Arbor milling

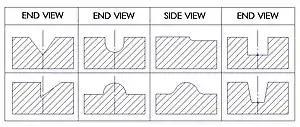
Arbor Milling Possibilities

The most common tool styles used in arbor milling are double angle, form relived, plane, and staggered tooth, among many other tool styles. The double angle milling cutter can make a wide variety of V-shaped cuts with straight surfaces in the material. A form relieved milling cutter can produce U-shaped cuts with curved surfaces, unlike the double angle cutter, into the material. A plane milling cutter can produce surfaces similar to a planer but can make varying contours across the material. A staggered tooth milling cutter can produce a rectangular groove in the material at varying depths and widths. The cutters can be stacked to mill combined profiles. The typical width of cuts made by arbor milling range from 0.25 in to 6 in, and the typical depths range from 0.02 in to 0.05 in.